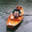
Label: ship